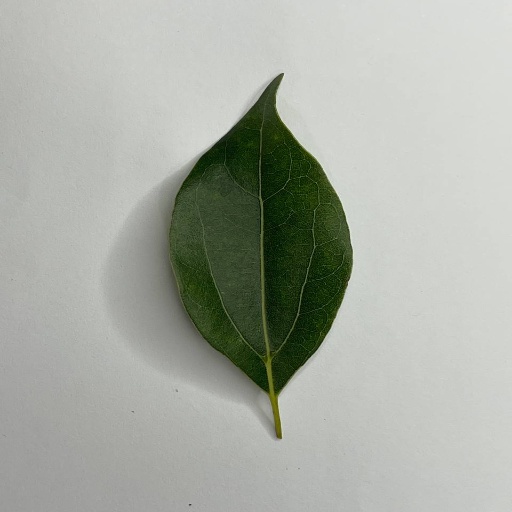
Species: Camphor
Leaf condition: Healthy Leaf